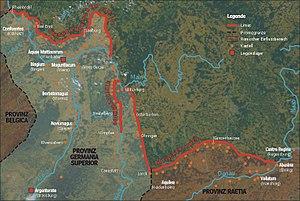
L’histoire de l'Autriche désigne l'histoire du pays d'Europe centrale appelé aujourd'hui Autriche. Mais la définition géopolitique du pays ayant connu de profonds changements au cours des périodes moderne et contemporaine, cette histoire concerne donc aussi les pays voisins : Allemagne, Hongrie, Suisse, Italie, etc.
Le limes est le nom donné par les historiens modernes aux systèmes de fortifications établis au long de certaines des frontières de l'Empire romain. Le terme limes peut comporter deux significations :
La recherche historique ancienne regroupait sous l’expression « invasions barbares » ou grandes invasions les mouvements migratoires des populations germaniques, hunniques et autres, à partir de l’arrivée des Huns dans l’Est de l’Europe centrale aux environs de 375 jusqu’à celles des Lombards en Italie en 568 et des Slaves dans l’Empire romain d’Orient en 577. Dans la recherche historique moderne, les différentes langues européennes ont renoncé au substantif « invasions » et à l’adjectif « barbares », préférant des expressions comme « migration des peuples » ou « période des migrations ». En français, on utilise encore, par conservatisme linguistique l’expression « invasions barbares », non avec une connotation péjorative mais en référence au barbaricum, mot par lequel les auteurs romains désignaient ce qui était hors de leur imperium ; de toute manière, les découpages historiques sont avant tout des conceptions de l’esprit et reposent sur des conventions.
L’histoire de la ville de Mayence, fondée par les Romains, constitue un héritage de plus de deux millénaires.
La Rhétie, aussi appelée Rhétie-Vindélicie, était une province de l'Empire romain, habitée dans le Tyrol par les Rhètes et en Bavière par les Vindéliciens ; elle correspond de nos jours au cantons actuel des Grisons et du Valais, au Tyrol, au Sud de la Bavière, à l'Est du Wurtemberg et au Nord de la Lombardie. Conquise en 15 av. J.-C. par Drusus et Tibère, la province impériale de Rhétie est divisée au IVᵉ siècle entre la Rhétie I et la Rhétie II. Excentrée et peu développée économiquement, la Rhétie est une proie facile pour les Alamans qui occupent le territoire avant d'envahir la rive gauche du Rhin pour y créer leur propre royaume. Au Vᵉ siècle, elle est envahie par les Alains et les Vandales avant d'être prise par Théodoric, roi des Ostrogoths. Elle est occupée au début du VIᵉ siècle par les Bavarii qui y créent le premier duché de Bavière, lequel sera annexé par Charlemagne. Des îlots de romanisation persistent pendant quelques siècles autour de l’évêché d'Augsbourg et jusqu’à nos jours en Suisse dans le canton des Grisons, antérieurement appelé canton de Rhétie, où subsiste une langue latine, le « rhéto-roman » ou « romanche ».
Les champs Décumates constituaient l'extrême sud-ouest de la Germanie, entre le Rhin, le Main et le Danube. Ce territoire correspond approximativement à l'actuel Bade-Wurtemberg.